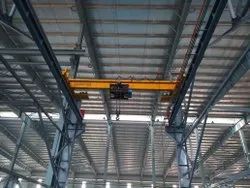
Label: Single_Girder_EOT_Cranes